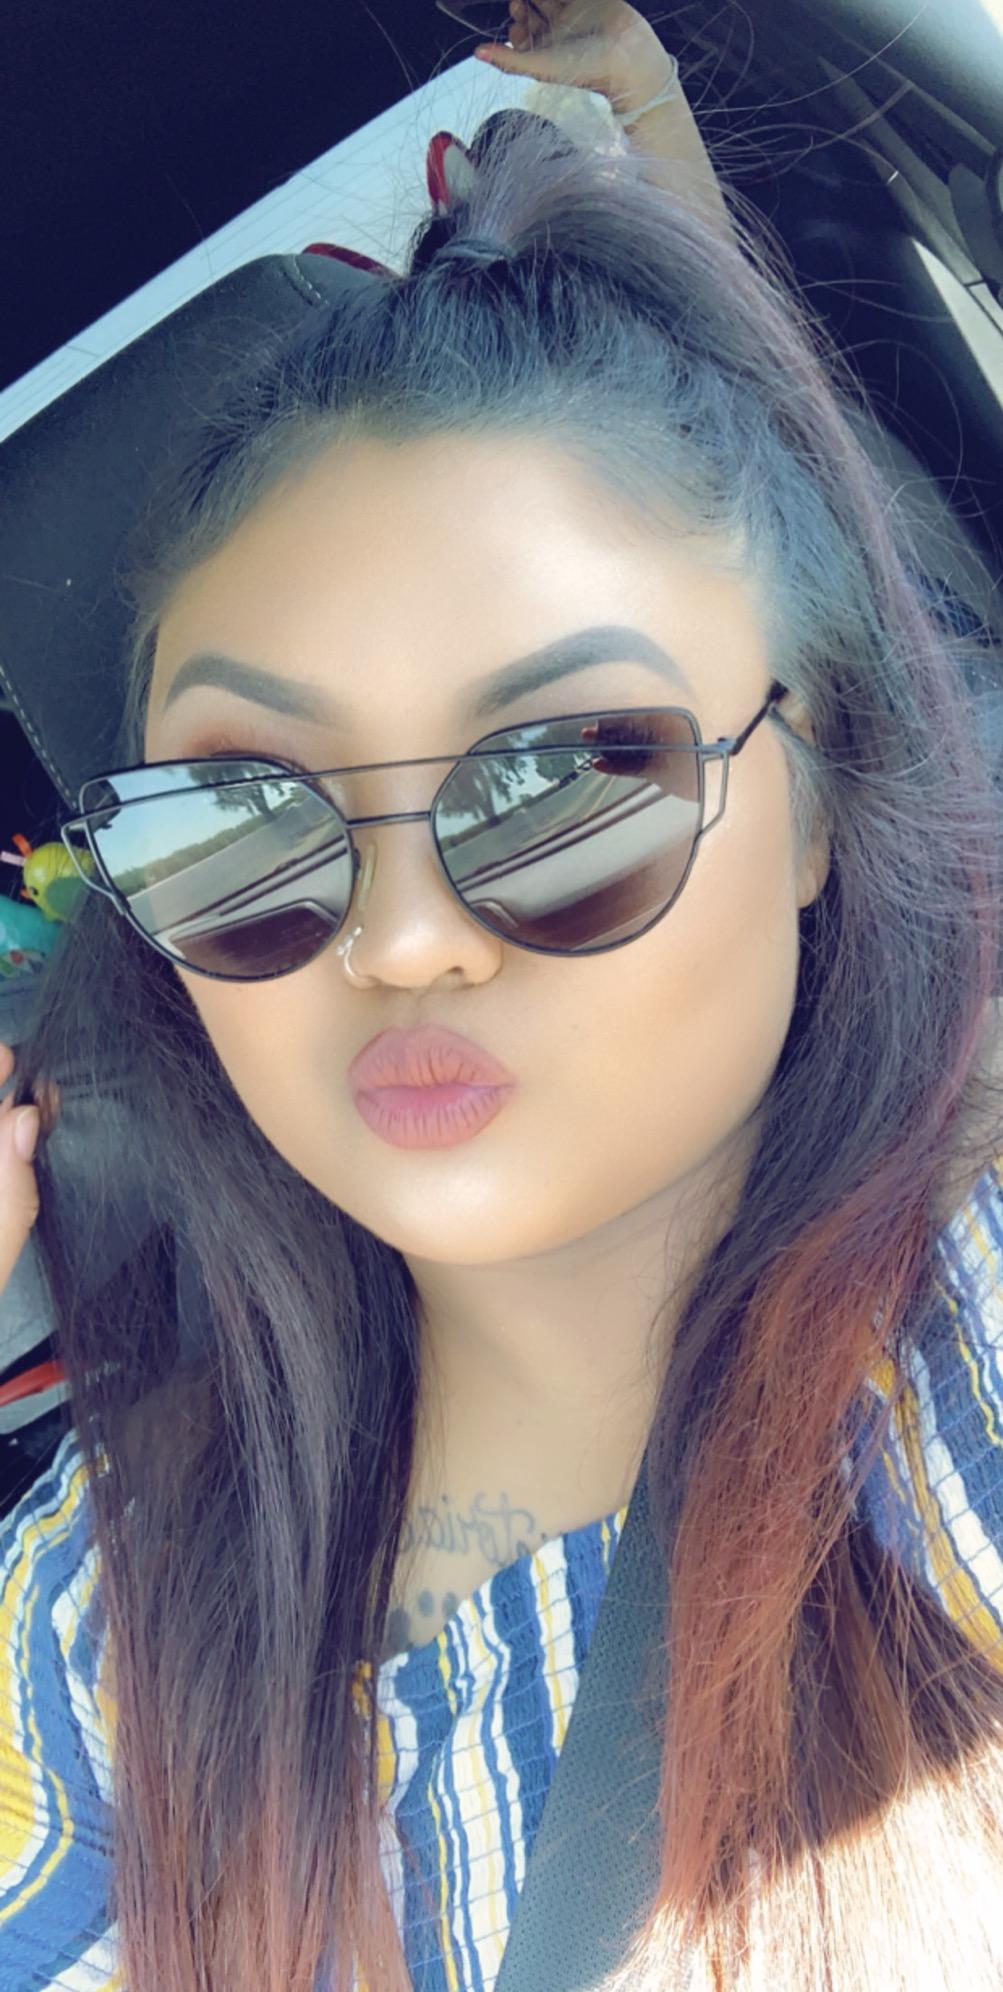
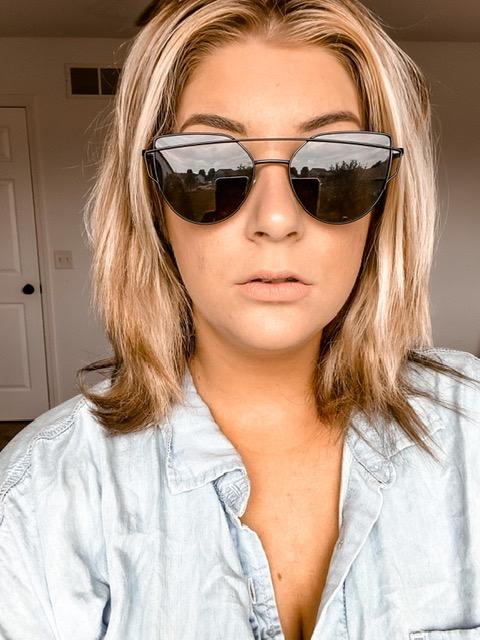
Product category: accessories_sunglasses
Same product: yes